Giuseppina Strepponi

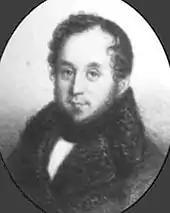
Impresario Alessandro Lanari

In Spring 1837, she went under contract with Alessandro Lanari of Florence, then known as "the king of impresarios", who was able to secure important engagements for her in the years following. However, within a very short time, she found herself pregnant and had to sing through three pregnancies during the time with Lanari.